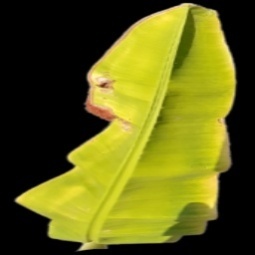
Label: Iron